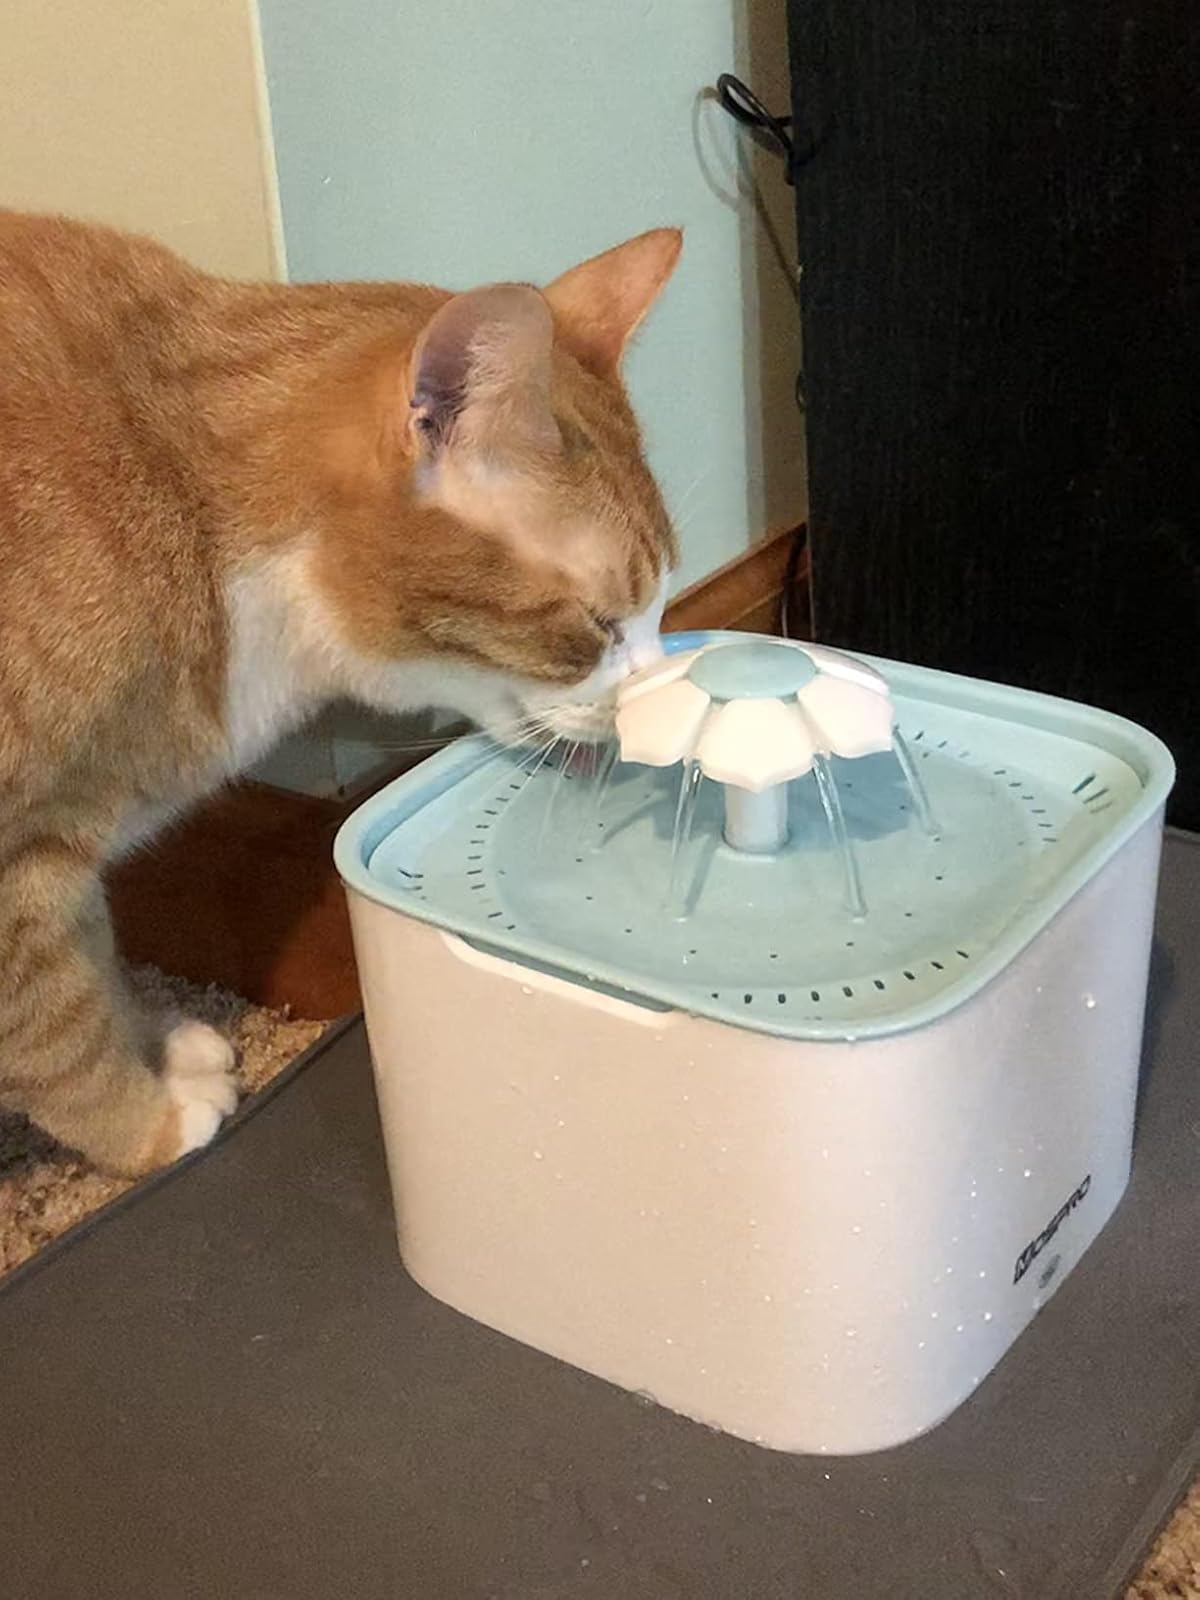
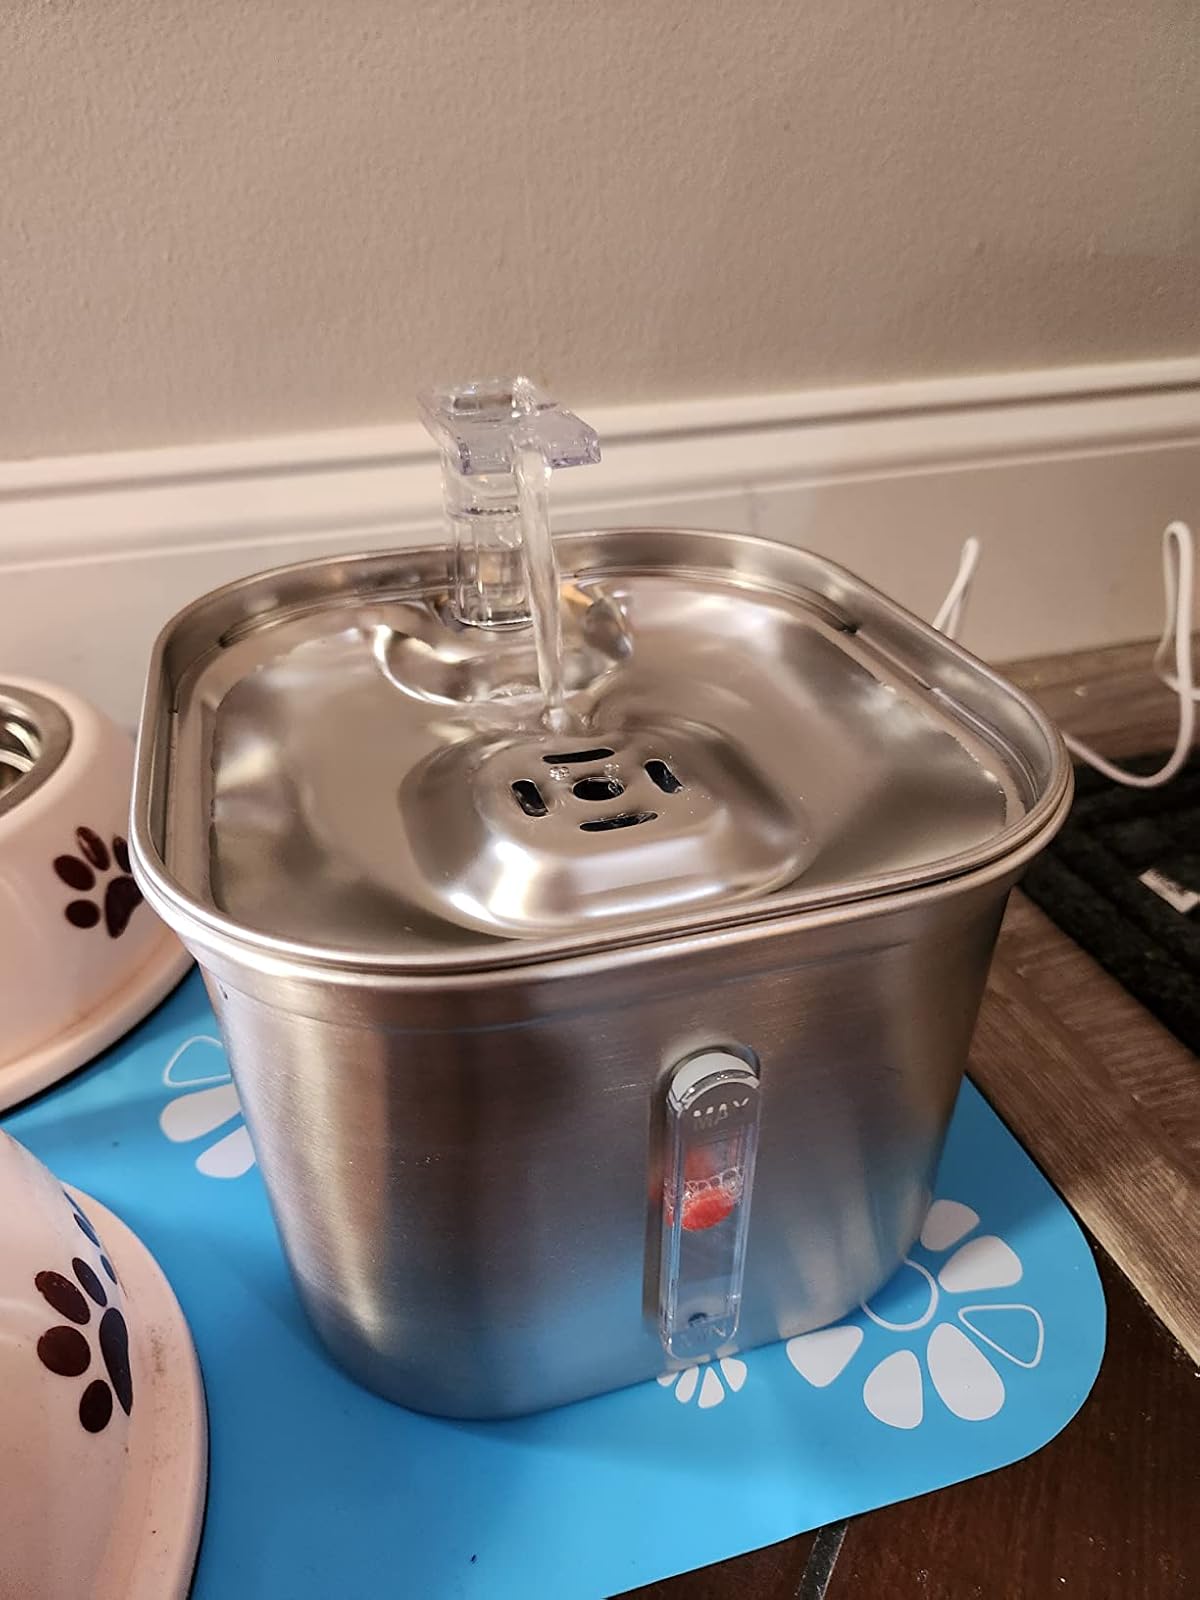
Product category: items_bowl
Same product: no